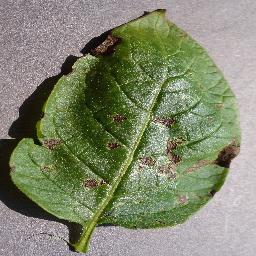
Label: Potato___Early_blight